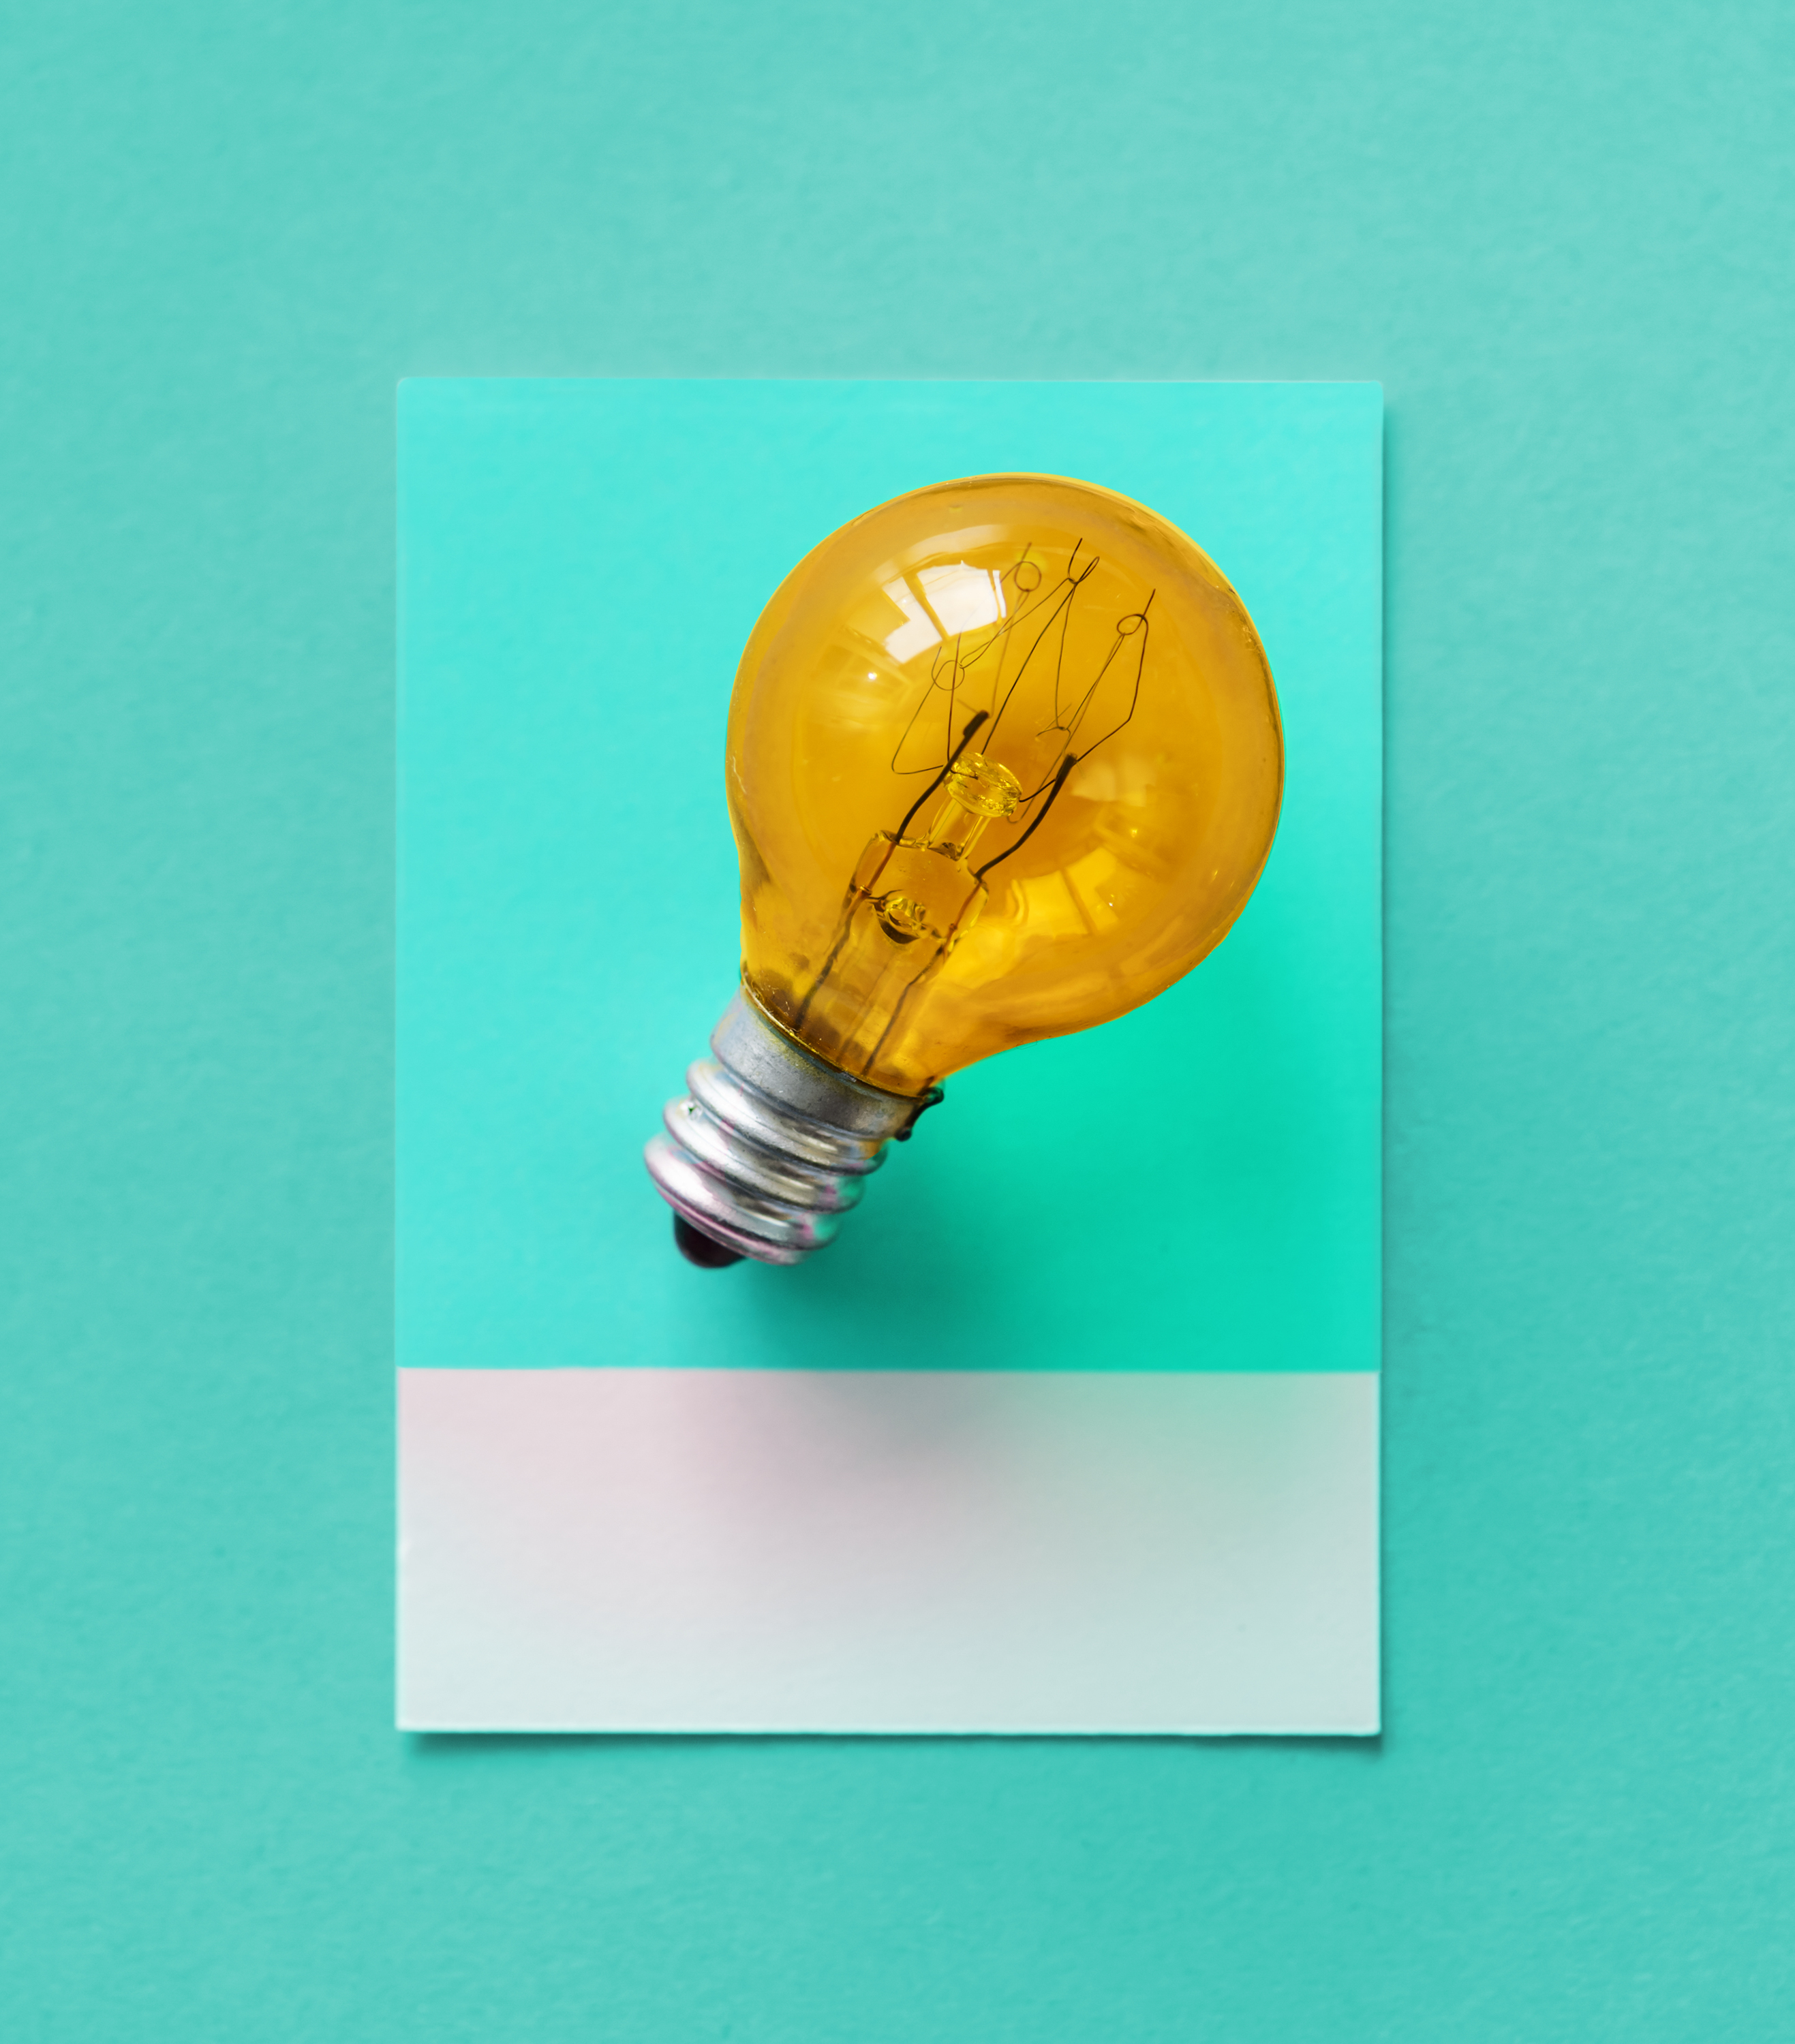
bulb, card, colorful, concept, conceptual, creative, creativity, design, electric, electrical, electricity, energy, glass, glowing, green, heat, idea, image, innovation, inspiration, invention, isolated, light, light bulb, object, orange, paper, power, solution, symbol, tags, technology, think, transparent, tungsten, watt, yellow, lighting